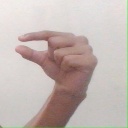
अक्षर: ग